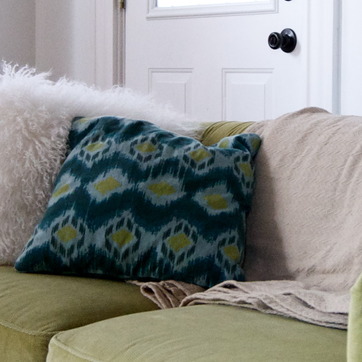
Material: fabric